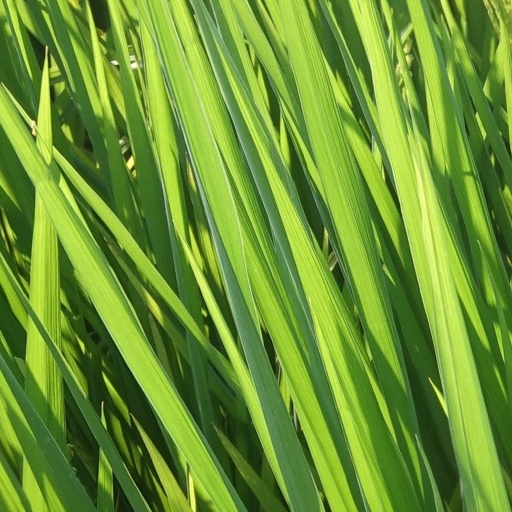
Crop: rice